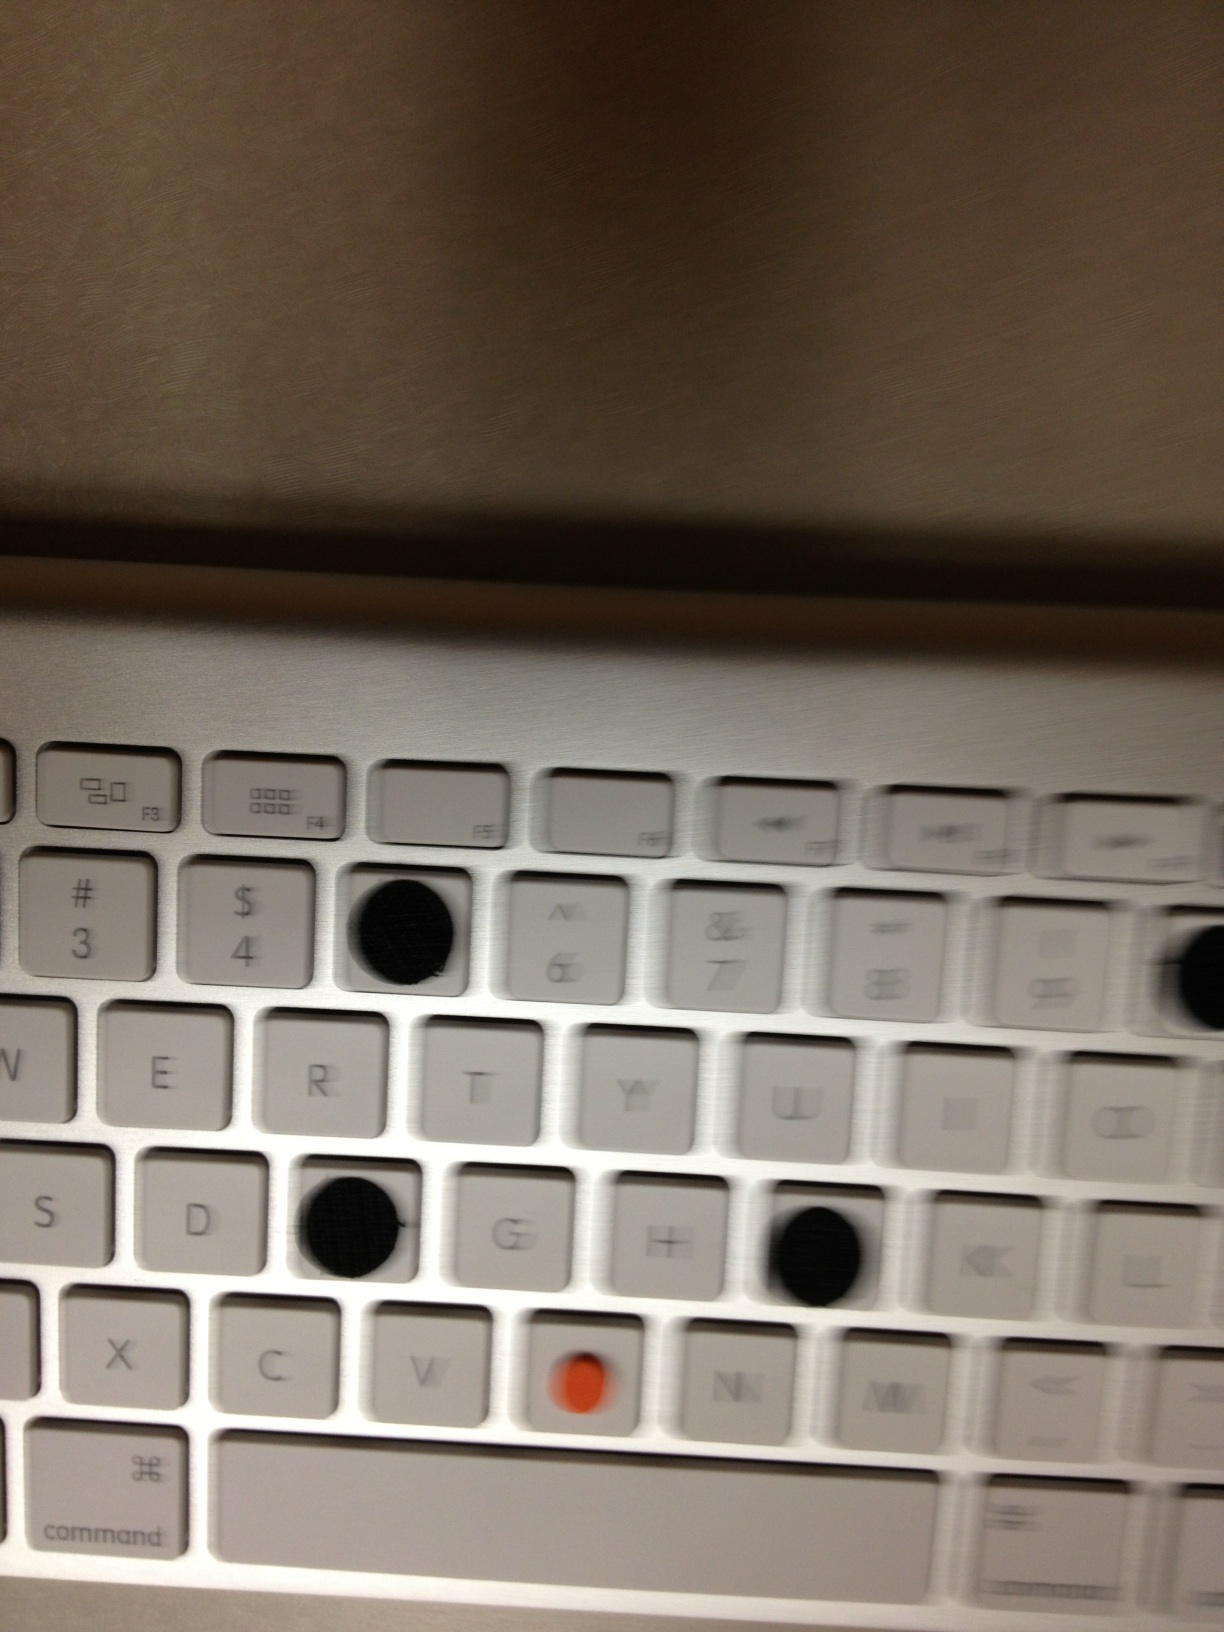Question: What is this item?
Answer: keyboard